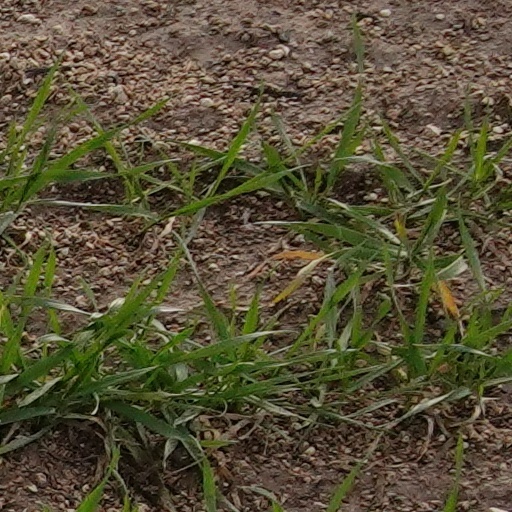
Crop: wheat